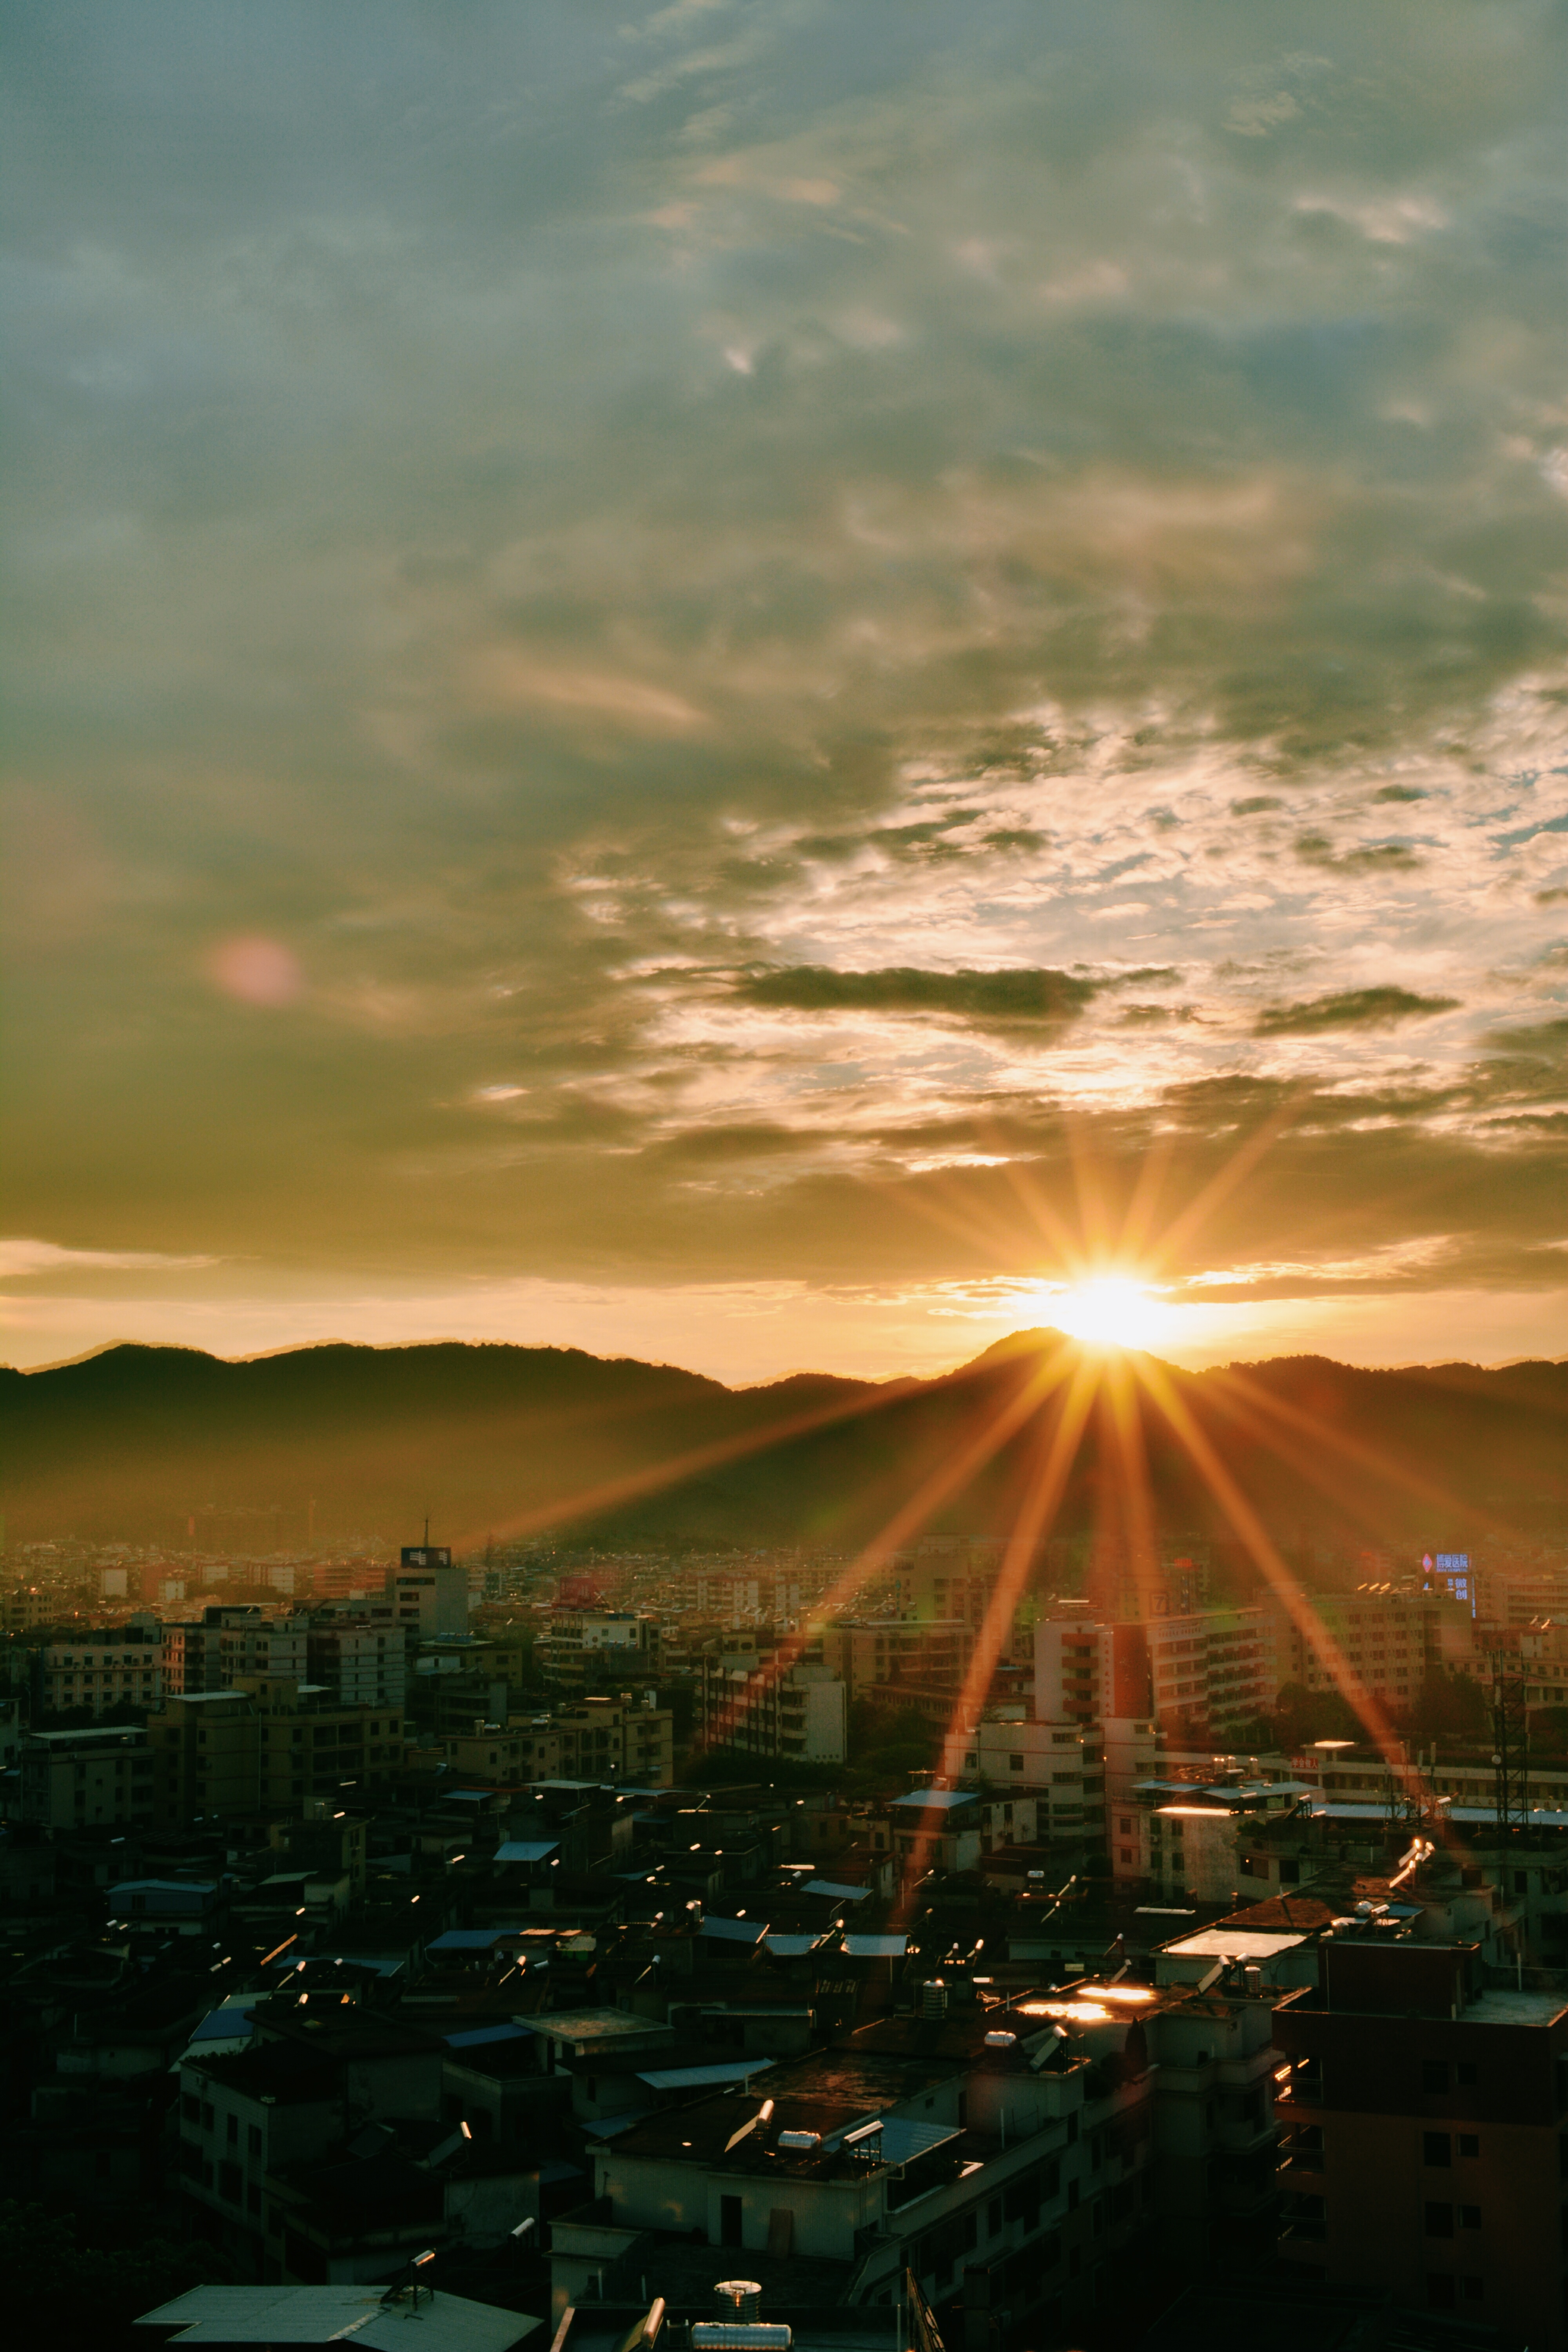
sea, horizon, light, cloud, sky, sun, sunrise, sunset, night, sunlight, morning, dawn, atmosphere, cityscape, dusk, evening, reflection, darkness, meteorological phenomenon, atmospheric phenomenon, atmosphere of earth